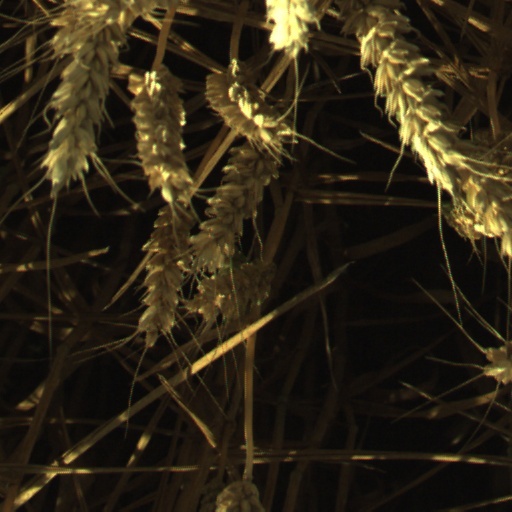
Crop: wheat